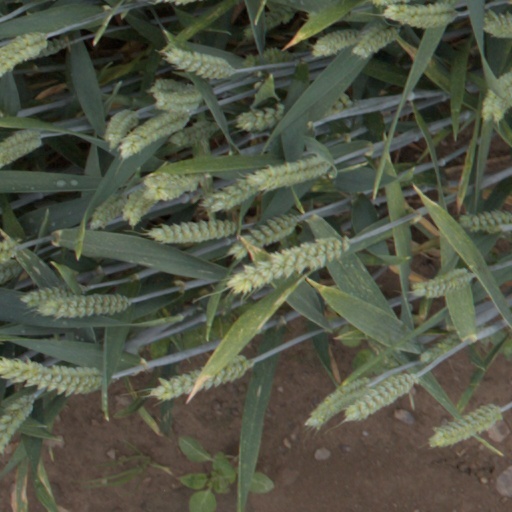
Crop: wheat